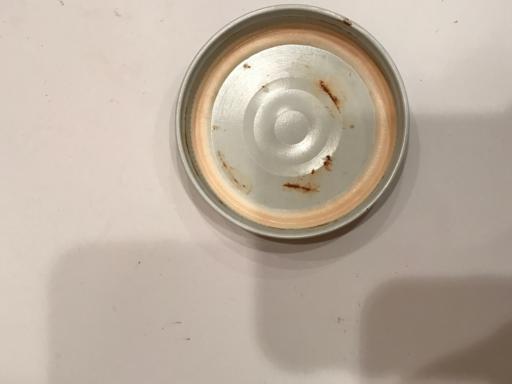
Waste category: metal